Marthésie

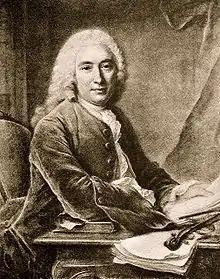
Composer André Cardinal Destouches

Marthésie, première reine des Amazones ("Marthesia, First Queen of the Amazons") is an opera by the French composer André Cardinal Destouches, first performed at Fontainebleau on 11 October 1699. It takes the form of a "tragédie en musique" in a prologue and five acts. The libretto is by Antoine Houdar de La Motte.